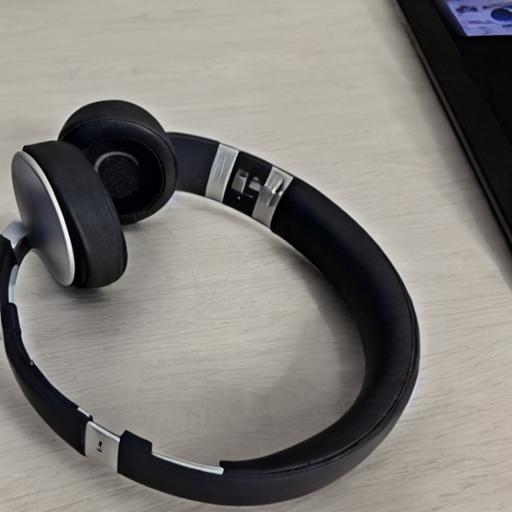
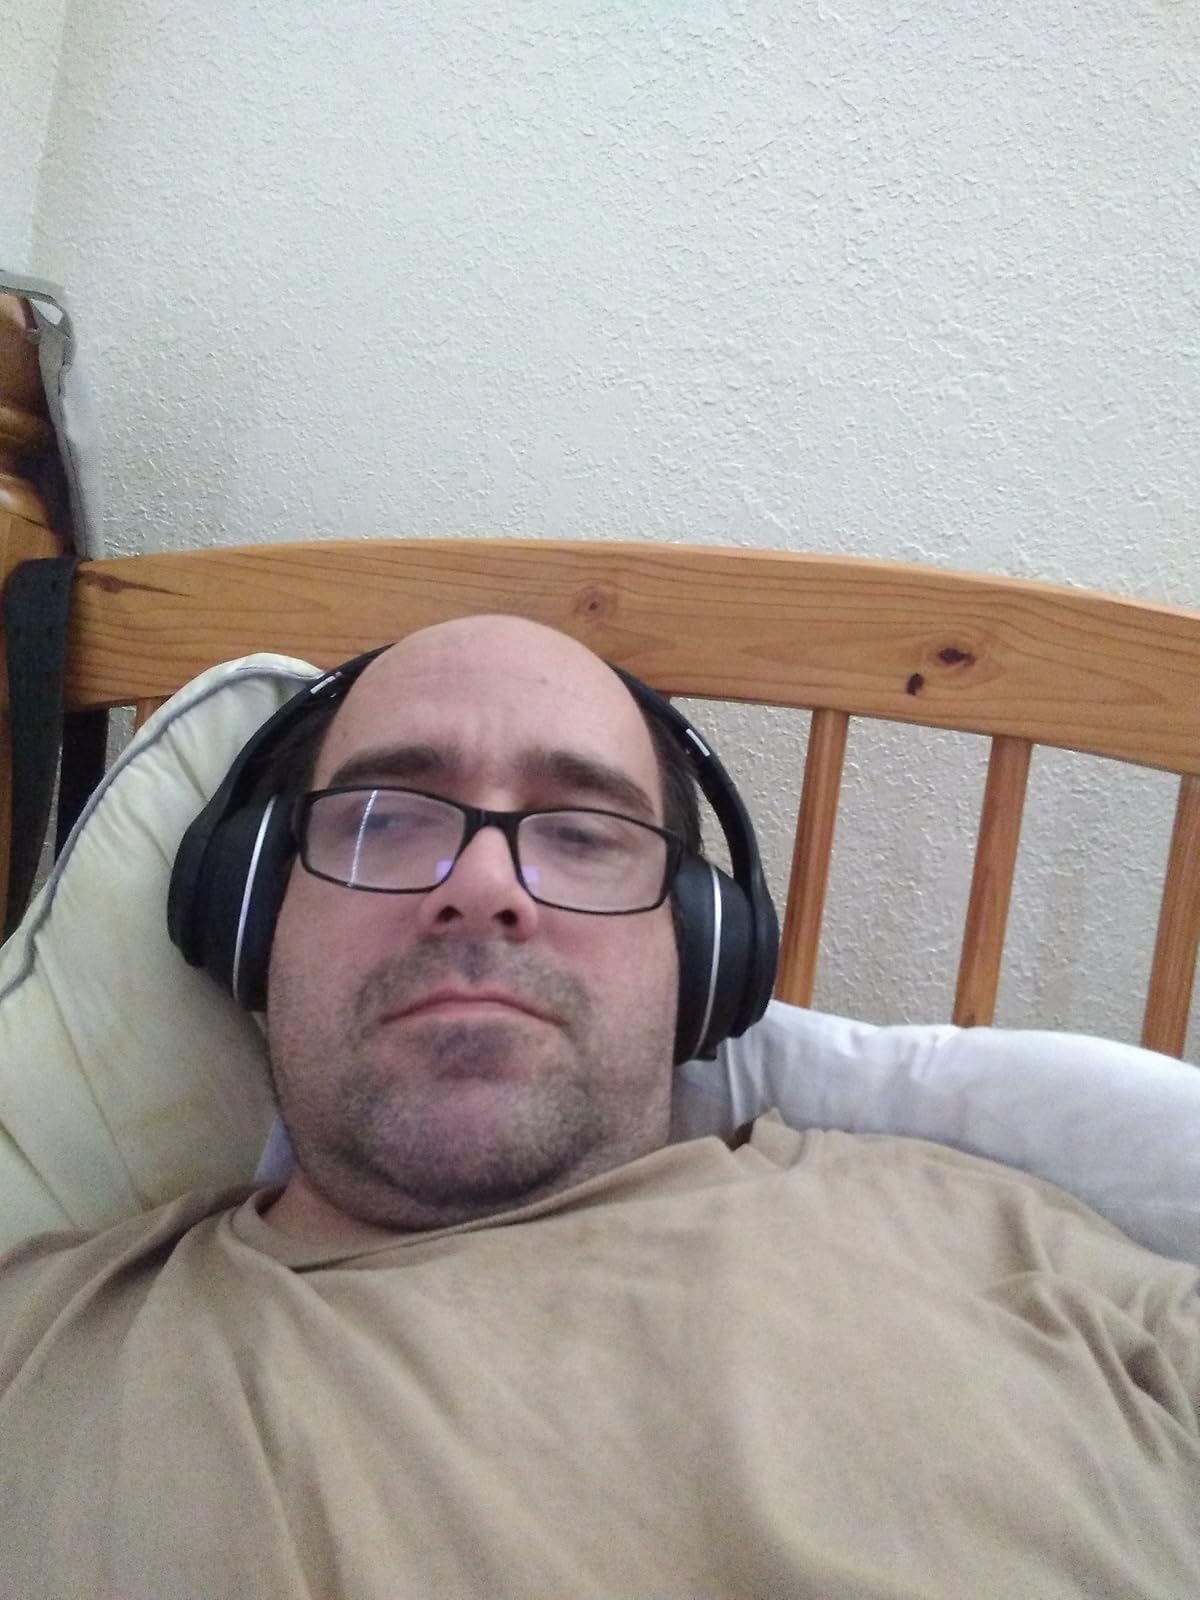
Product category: headphones
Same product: no